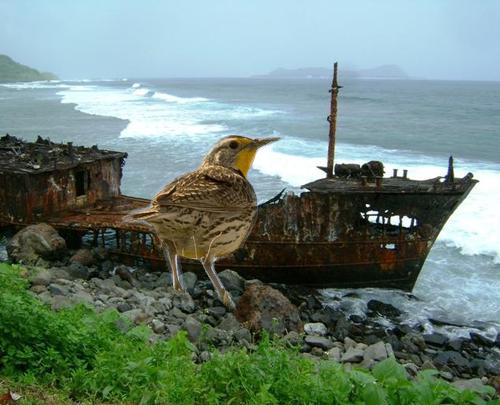
Bird species: Western_Meadowlark
Bird type: waterbird
Background: water